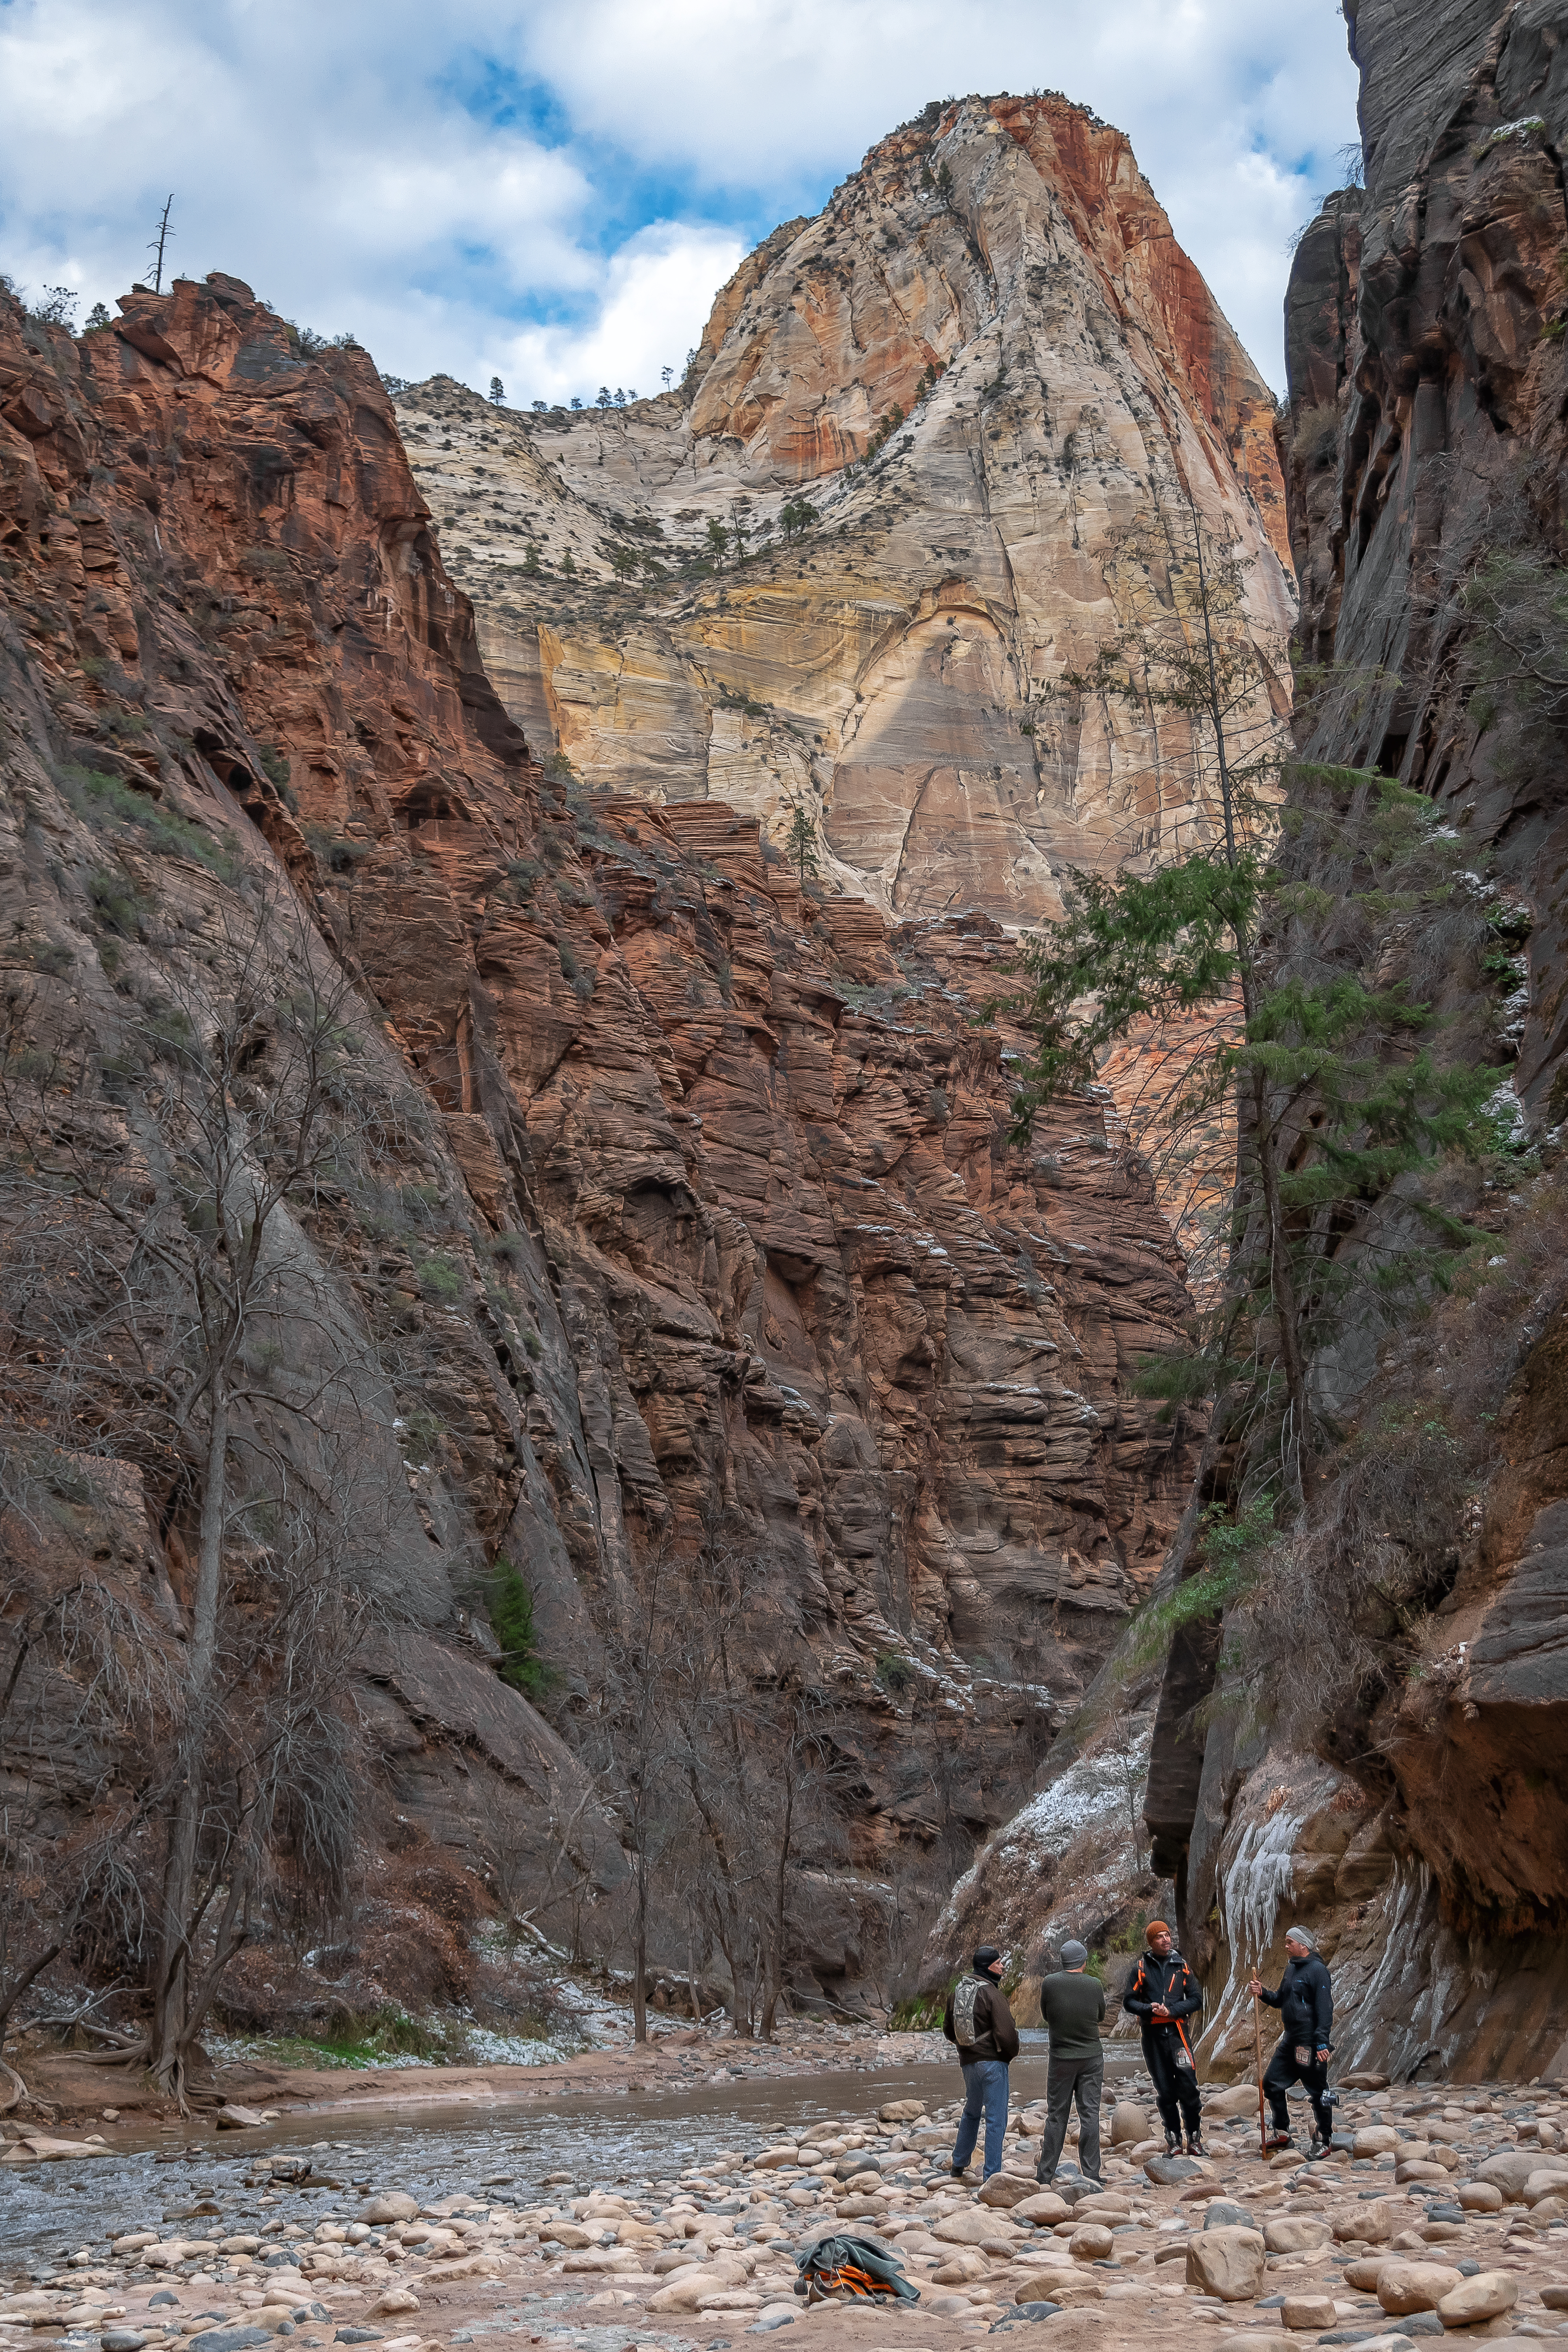
geotagged, Springdale, united states, usa, utah, Zion Lodge, a6500, American National Park, attraction, beautiful, canyon, clouds, destination, feet, gorgeous, hiking, iron county, Kane County, Kolob Canyon, landscape, model, mountain, naked, narrows, national park, National Park in Utah, national park service, natural, nature, Navajo Sandstone, nps, nude, Riverside Walk, rock, scenery, scenic, serene, sightseeing, skin, sky, sony, SONY a6500, SONY Alpha 6500, sony mirrorless, Southwestern Utah, Springdale Utah, stone, terrain, tourist attraction, Tourist Desert, travel, Travel Blog Photo, travel photography, US National Park, vacation, virgin river, washington county, wife, wilderness, winter, zion, zion national park, mountainous landforms, badlands, wadi, formation, geological phenomenon, outcrop, geology, bedrock, valley, fault, escarpment, tree, batholith, cliff, state park, dike, plant, ravine, intrusion